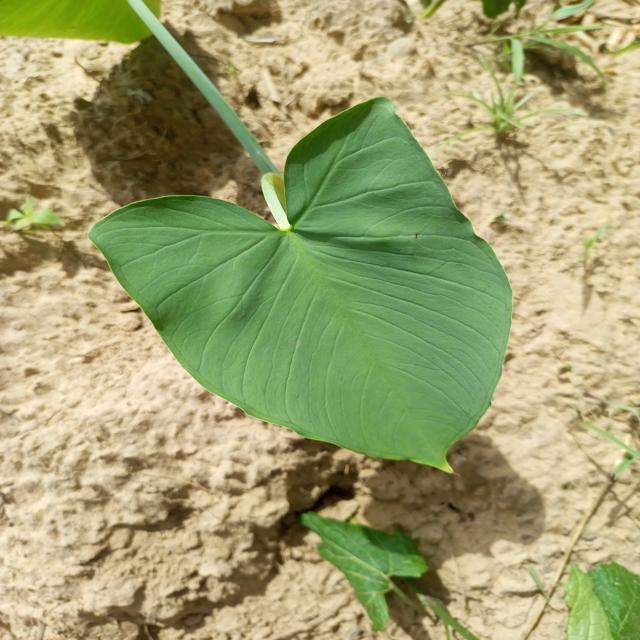
Label: Healthy